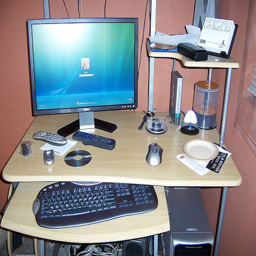
A desktop computer monitor sitting on top of a desk.
A desk with a computer on it is shown
A computer sits on a desk next to other items.
A desk that has a computer and mouse on it.
A wooden desk with a computer on top and a keyboard tray.